NGC 6755

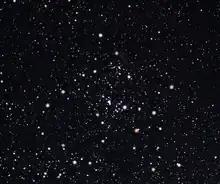
NGC 6755 (taken from Stellarium)

NGC 6755 is an open cluster of stars in the equatorial constellation of Aquila, positioned about 3° to the east of the star Delta Aquilae. It was discovered by the Anglo-German astronomer William Herschel on July 30, 1785 and is located at a distance of 8,060 light years from the Sun. NGC 6756 lies to the northeast of NGC 6755, with the pair forming a visual double cluster. However, they probably do not form a binary cluster system since they have different ages and are too distant from each other.